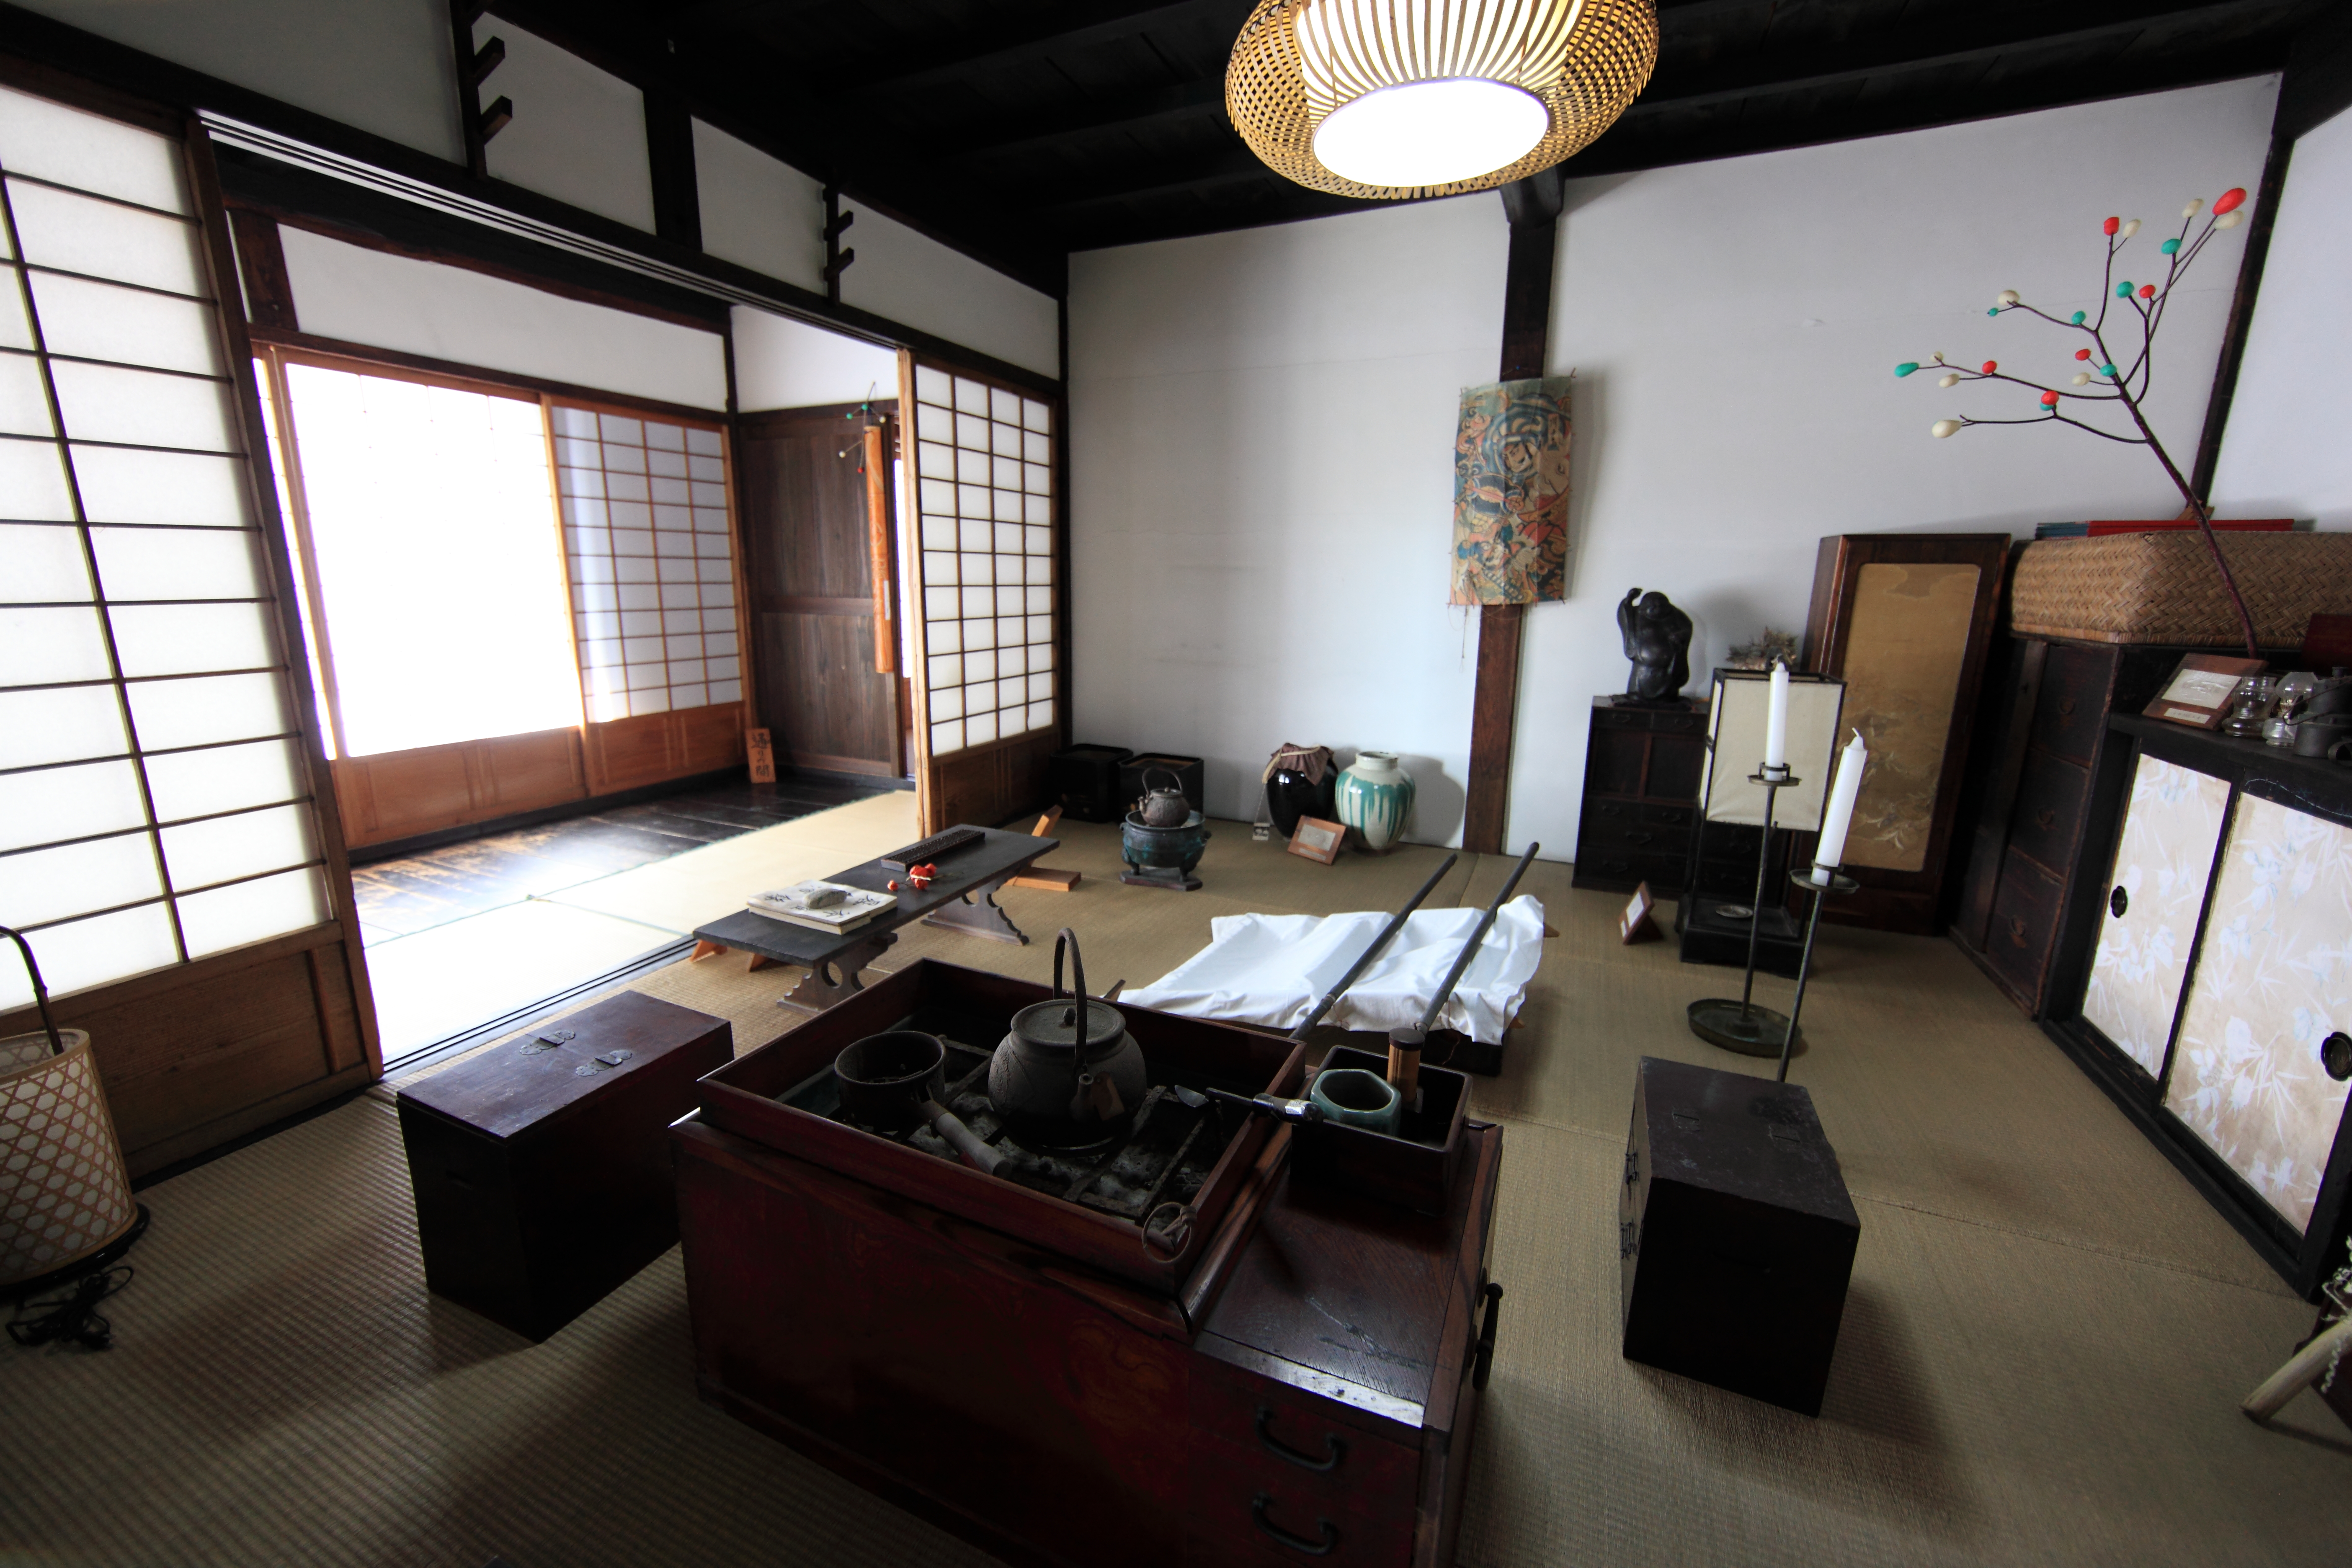
architecture, home, high, cottage, loft, ancient, residence, property, living room, furniture, room, interior design, design, japanese, 5d, style, hires, estate, markii, traditional, hi, res, resolution, gunma, annaka, condominium, real estate